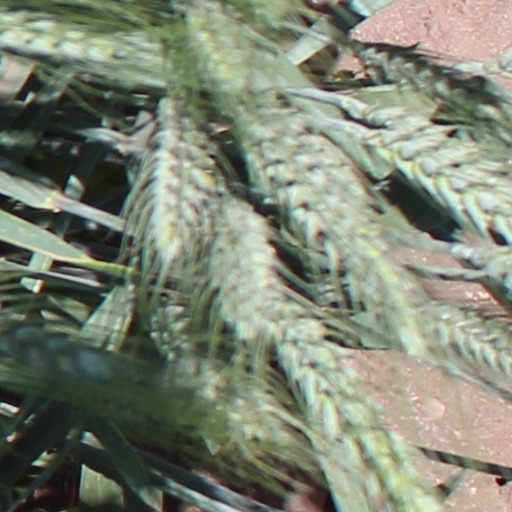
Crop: wheat